Hong Kong Golf Club

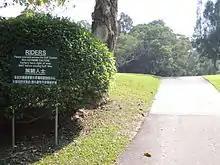
Riding Sign at Eden Course

Negotiations with the Jockey Club started in 1967 and, in due course, the Stewards of the Jockey Club agreed to recommend to their members that approximately 30 acres of land at Beas River, between the Jockey Club's West Paddock and Hang Tau Village Road, should be leased to the Golf Club. In return, the Golf Club would provide a 'ride' of about four or five miles, which would be laid out around the perimeter of the Golf Club property and would be available at all times for members of the Jockey Club. During the autumn of 1968, John Harris's proposals for the extension of the Eden Course were considered. The members approved expenditure of HK1.3 million on improvements to the Eden Course. On 10 October 1971, the 6,142-yard par-71 Eden Course was officially opened by Sir David Trench.